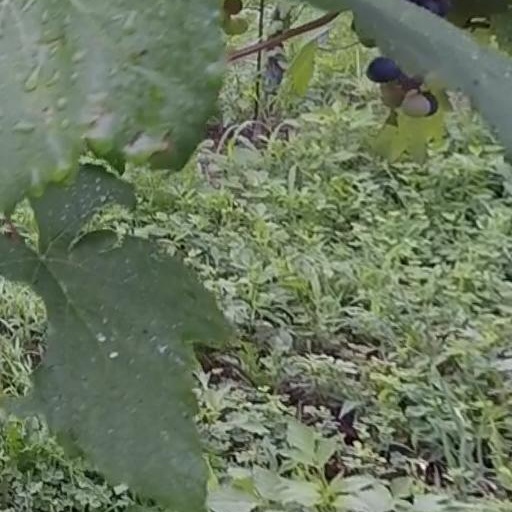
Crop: grape